Siesta

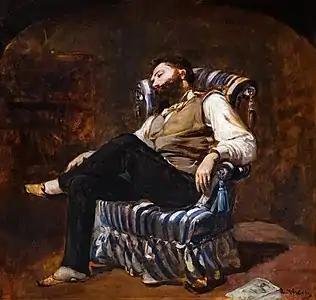
"La Siesta", Ramon Martí Alsina (MNAC).

The habit is more likely among the elderly or during summer holidays, in order to avoid the high temperatures of the day and extend social life until the cooler late evenings and nights.